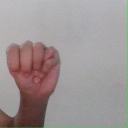
अक्षर: म